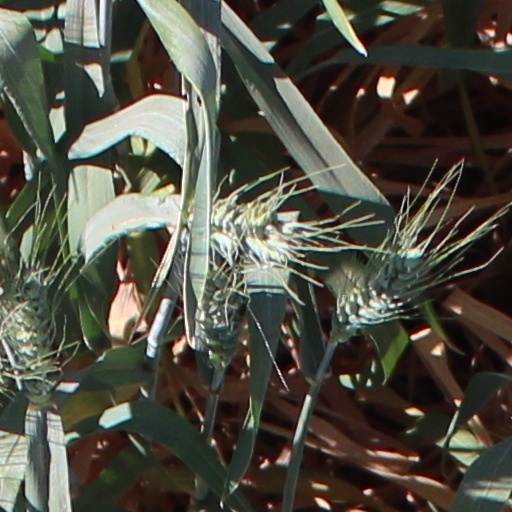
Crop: wheat